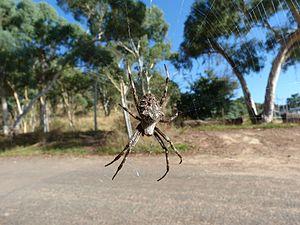
Backobourkia est un genre d'araignées aranéomorphes de la famille des Araneidae.